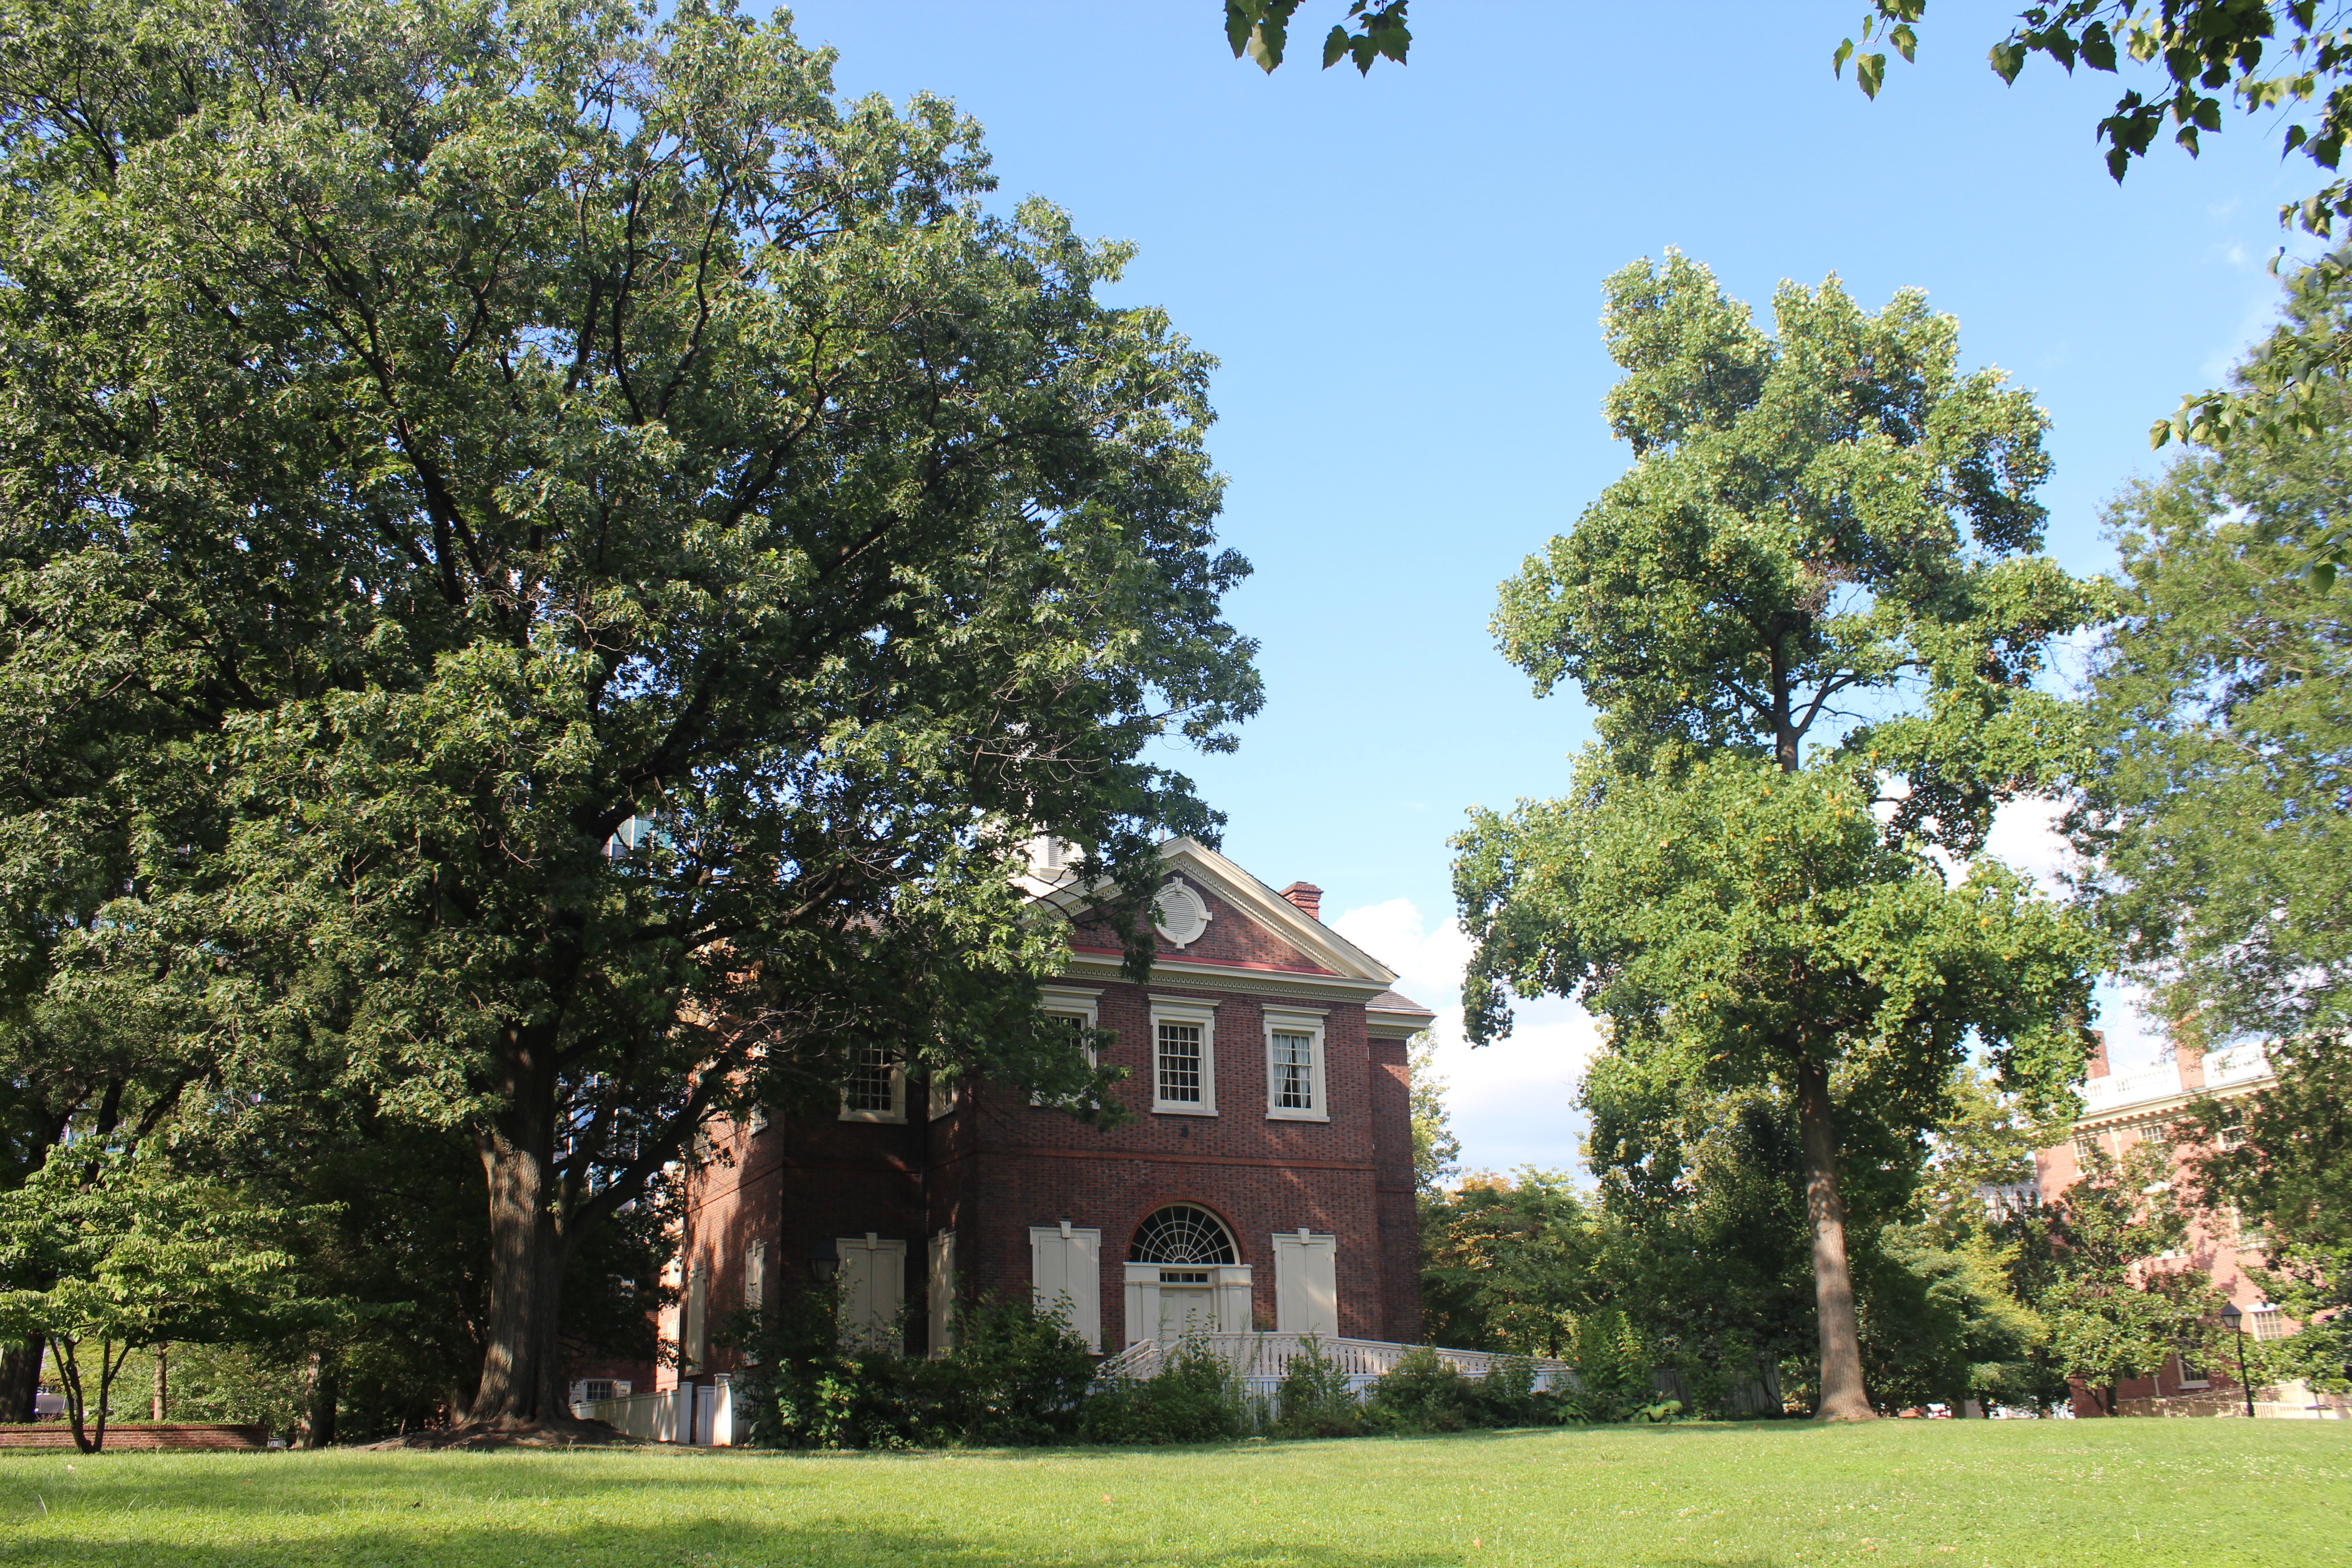
tree, lawn, mansion, house, building, chateau, home, property, garden, estate, manor house, rural area, woody plant